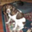
Label: cat